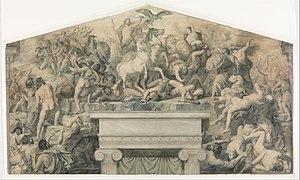
Cet article présente l'ensemble des expositions organisées par le musée des Beaux-Arts de Lyon depuis son ouverture jusqu'à nos jours.